Lonsdaleite

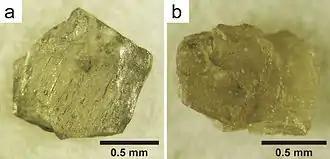
Diamond samples from the Popigai impact structure: (a) is pure diamond, while (b) is diamond with some lonsdaleite impurities.

Lonsdaleite occurs as microscopic crystals associated with diamond in several meteorites: Canyon Diablo, Kenna, and Allan Hills 77283. It is also naturally occurring in non-bolide diamond placer deposits in the Sakha Republic. Material with d-spacings consistent with Lonsdaleite has been found in sediments with highly uncertain dates at Lake Cuitzeo, in the state of Guanajuato, Mexico, by proponents of the controversial Younger Dryas impact hypothesis, which is now refuted by earth scientists and planetary impact specialists. Claims of Lonsdaleite and other nanodiamonds in a layer of the Greenland ice sheet that could be of Younger Dryas age have not been confirmed and are now disputed. Its presence in local peat deposits is claimed as evidence for the Tunguska event being caused by a meteor rather than by a cometary fragment.